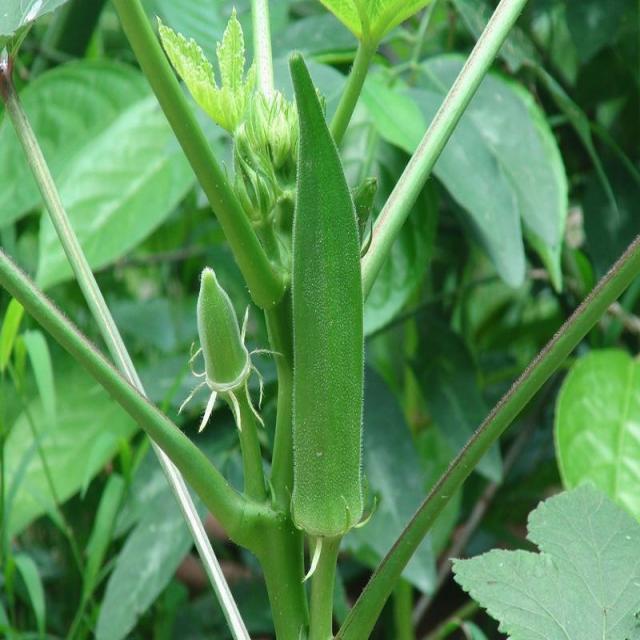
Label: Mature